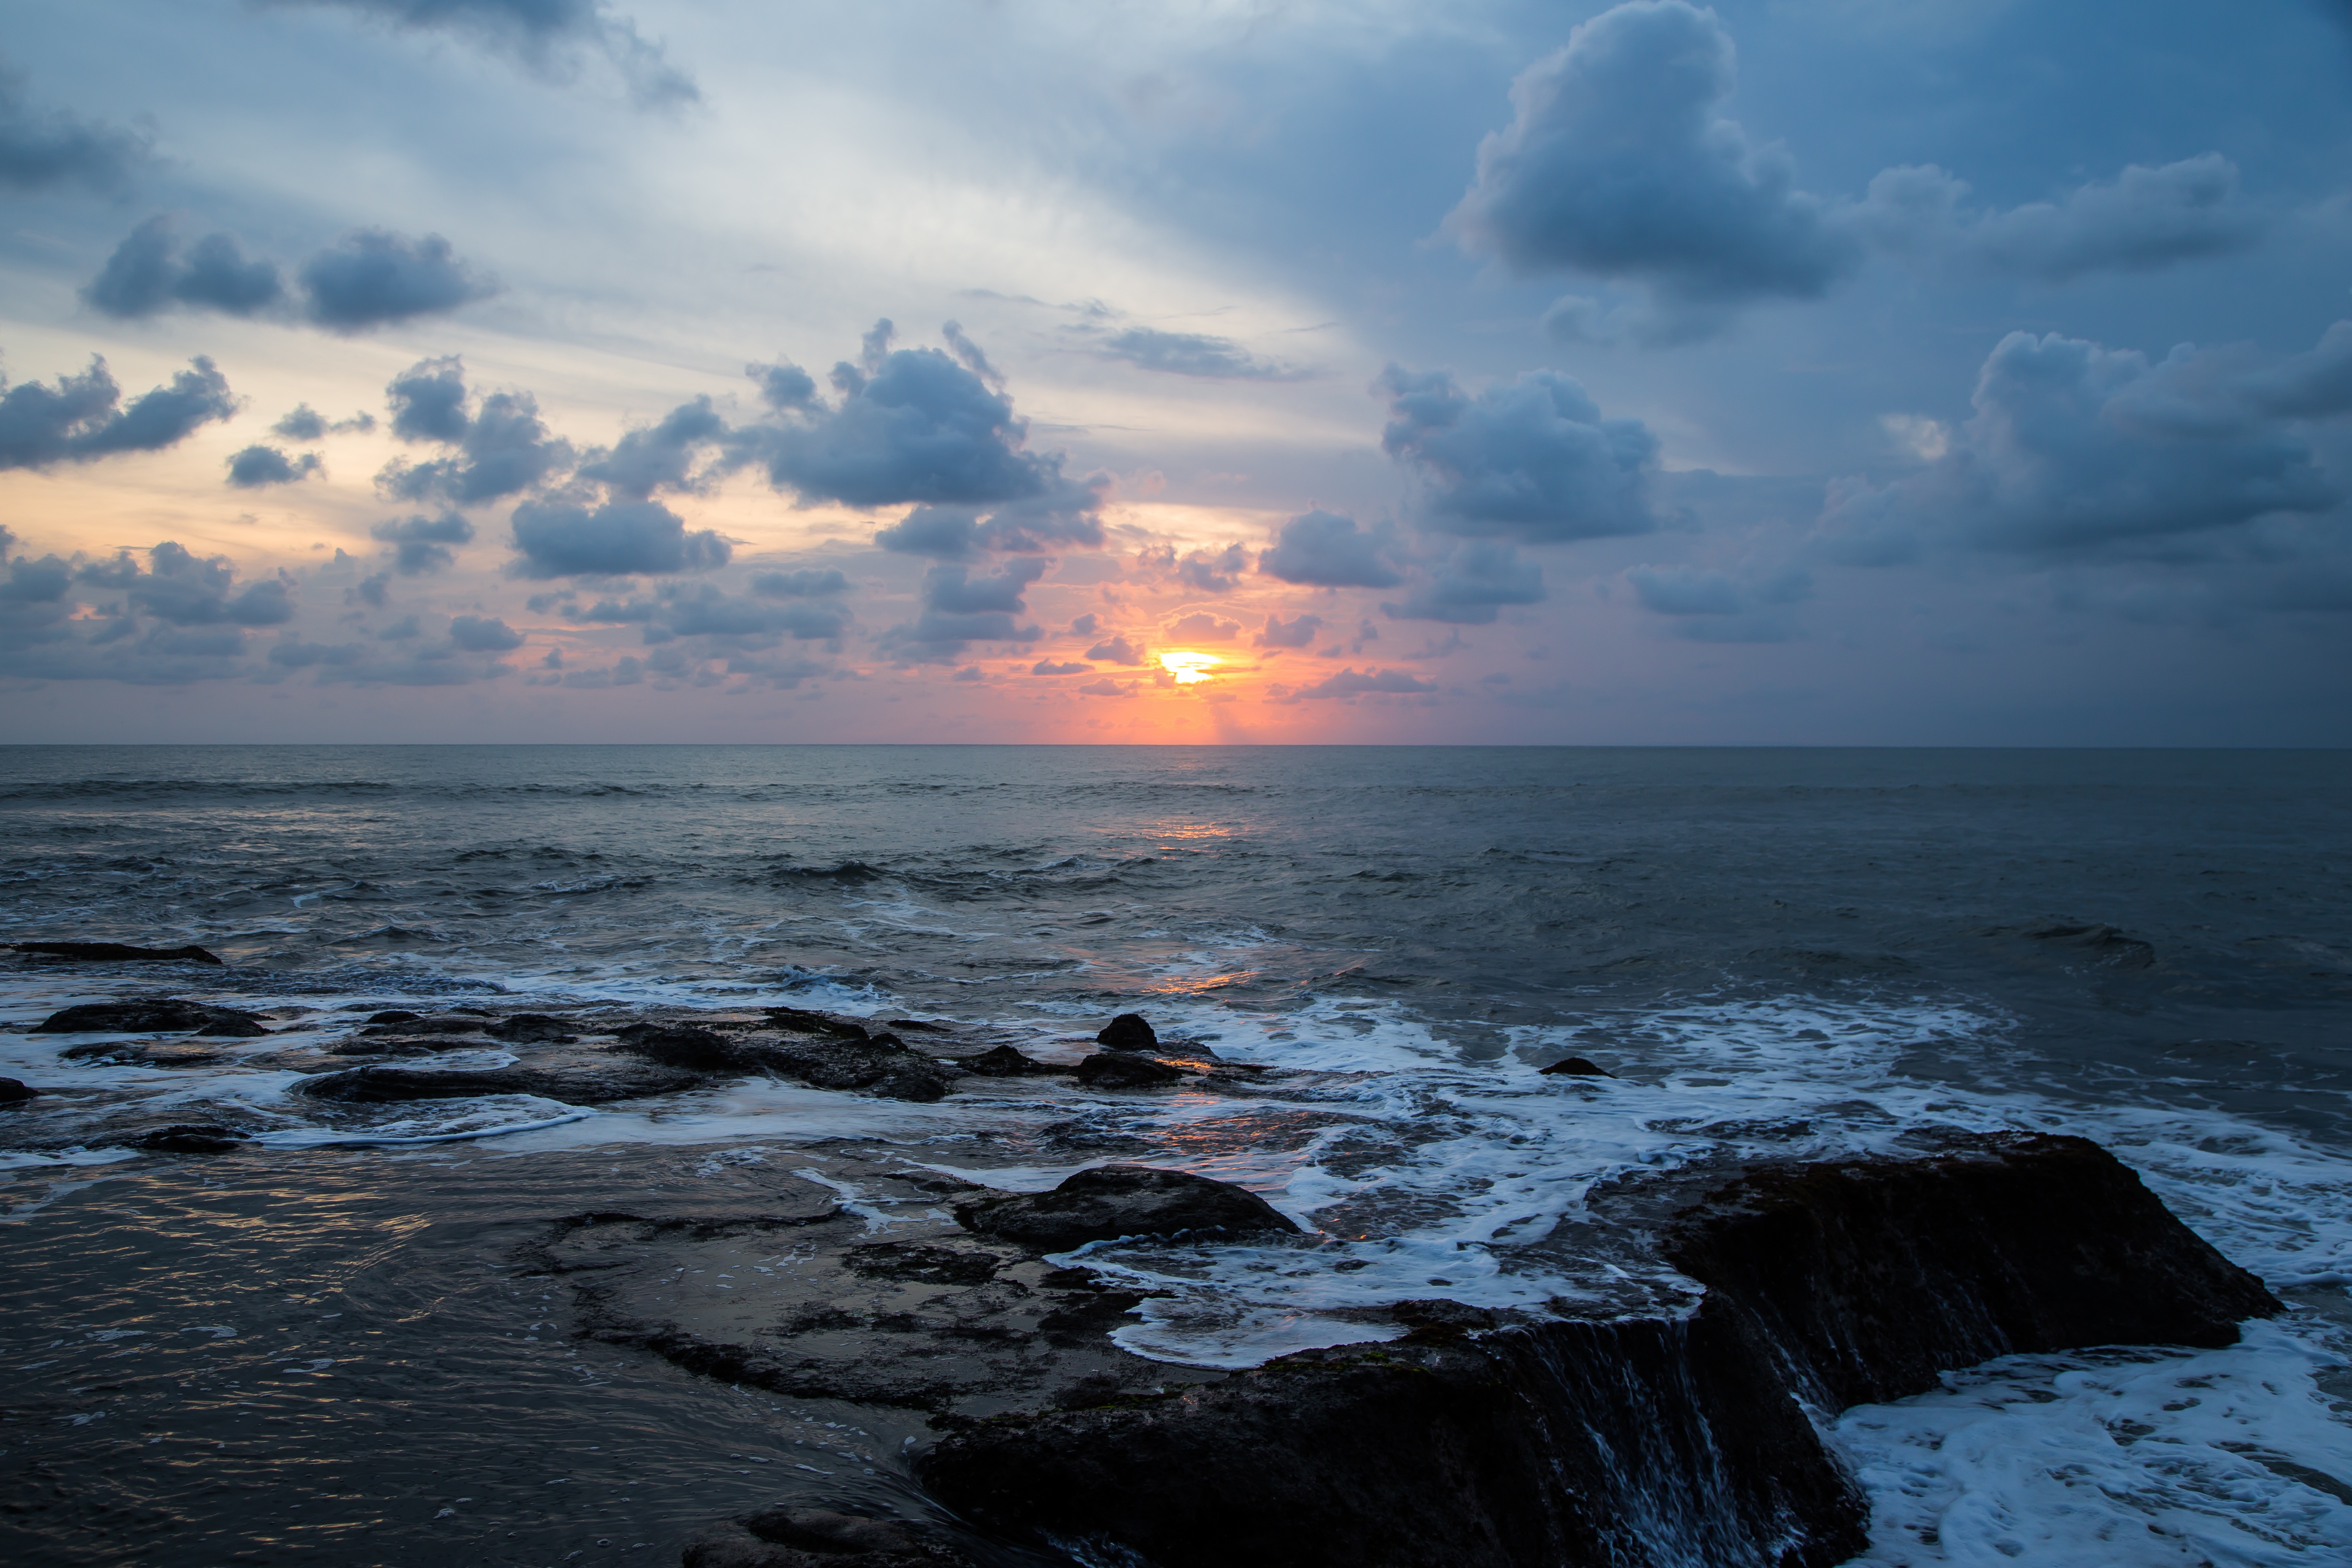
beach, sea, coast, rock, ocean, horizon, cloud, sky, sunrise, sunset, sunlight, morning, shore, wave, dawn, dusk, evening, reflection, weather, body of water, wind wave